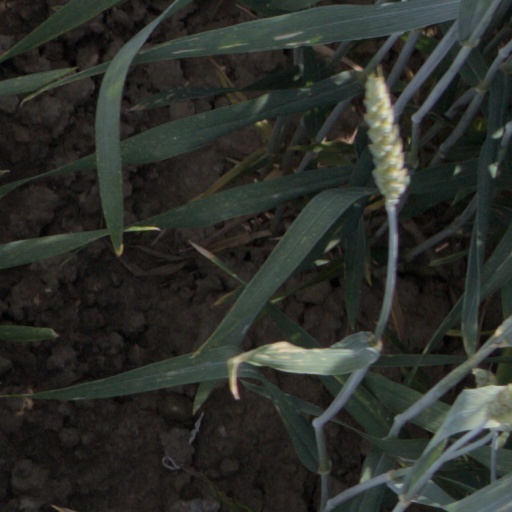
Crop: wheat